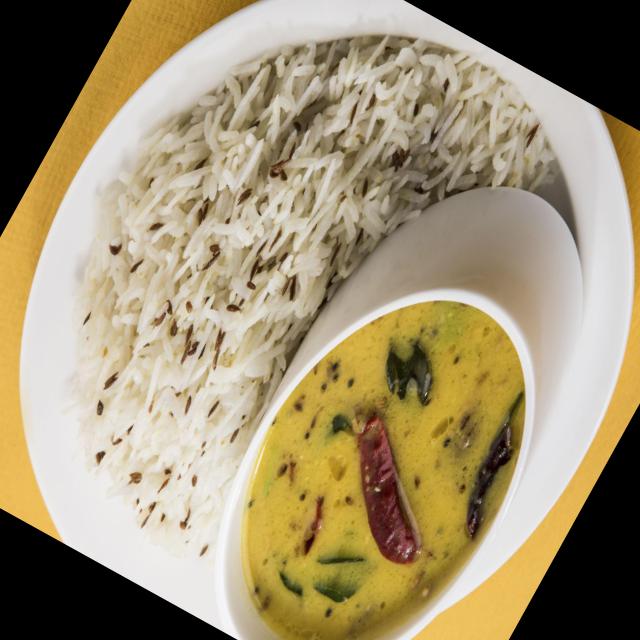
Dish: dal_makhani